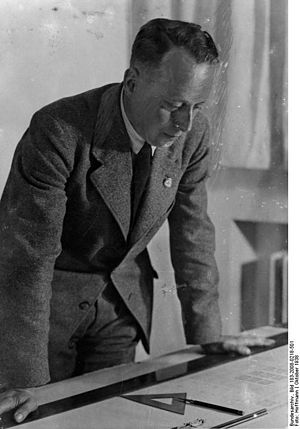
Hermann Giesler
Hermann Giesler, 1938
Hermann Giesler var en førende tysk arkitekt under nazitiden. Hans bror var Paul Giesler en nazistisk leder. Han og Albert Speer var Hitlers yndlingsarkitekter.